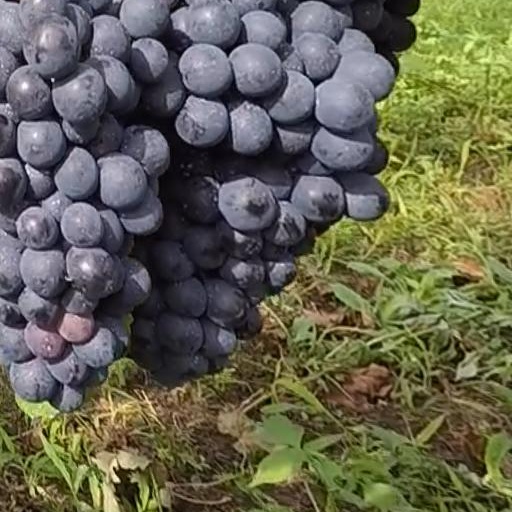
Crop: grape